Aleksandar Sandić

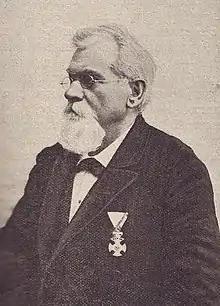
Aleksandar Sandic Portrait

Aleksandar Sandić (Veliki Beckerek, Austrian Empire, today's Zrenjanin, Serbia, 14 May 1836 - Novi Sad, then Habsburg Monarchy, today's Serbia, 15 April 1908) was a Serbian historian, cultural worker and politician. He was an elected member of the Serbian Royal Academy in 1897.